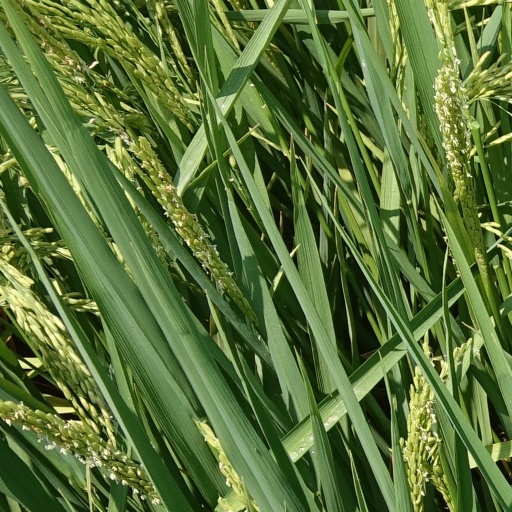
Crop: rice